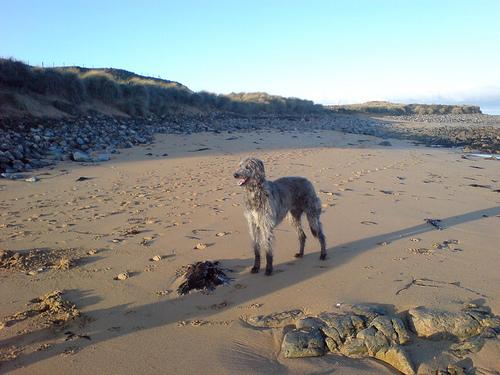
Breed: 224-n000056-Scottish_deerhound